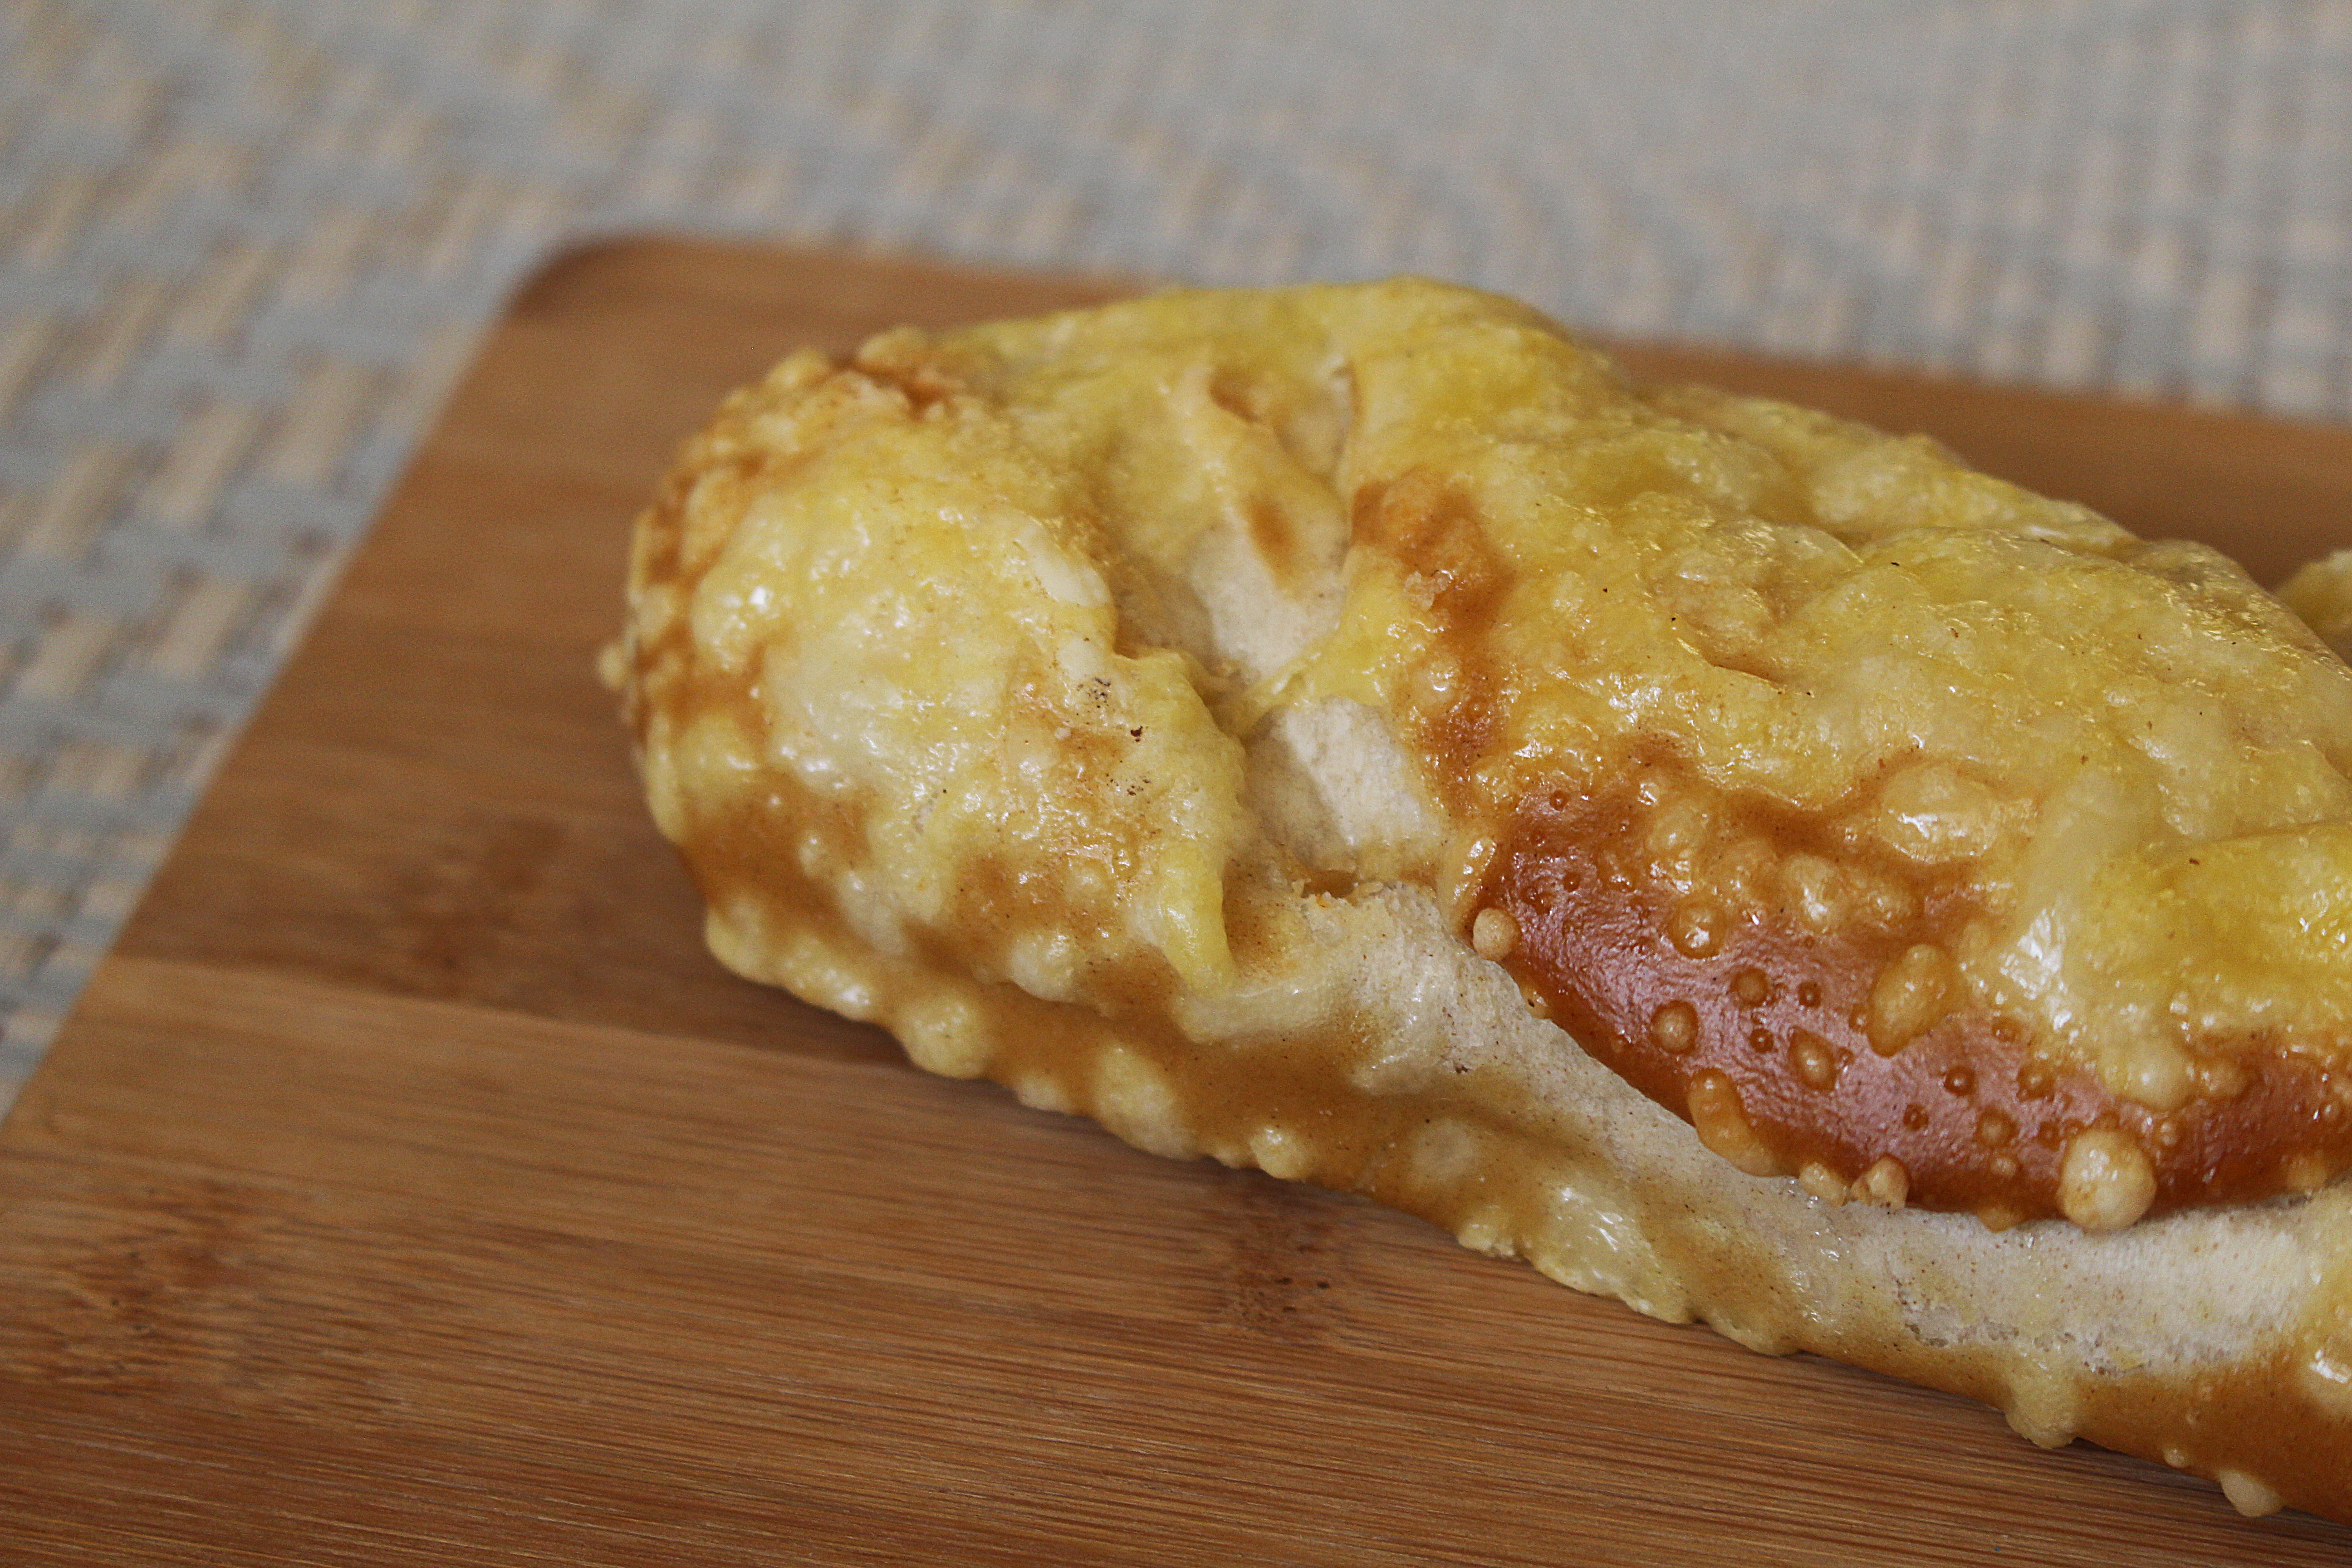
board, dish, meal, food, produce, breakfast, baking, snack, dessert, eat, cuisine, cheese, baked goods, crescents, jause, snack food, k sekipferl